Education in the United States

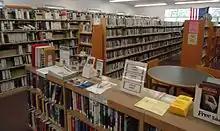
The interior of Berkeley Heights Public Library in Berkeley Heights, New Jersey in June 2012

Almost all students in the U.S. receive some form of sex education at least once between grades 7 and 12; many schools begin addressing some topics as early as grades 4 or 5. However, what students learn varies widely, because curriculum decisions are so decentralized. Many states have laws governing what is taught in sex education classes or allowing parents to opt out. Some state laws leave curriculum decisions to individual school districts.